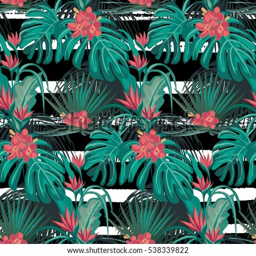
turquoise tropical leaves and white flowers .